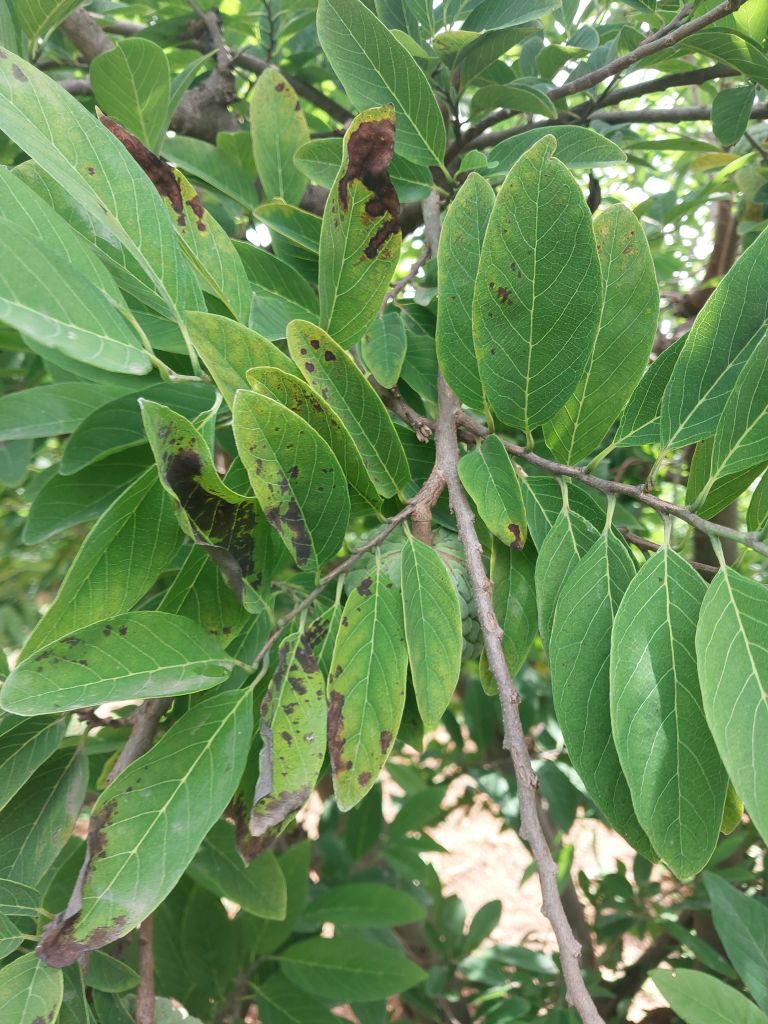
Disease label: Leaf spot on Leaves